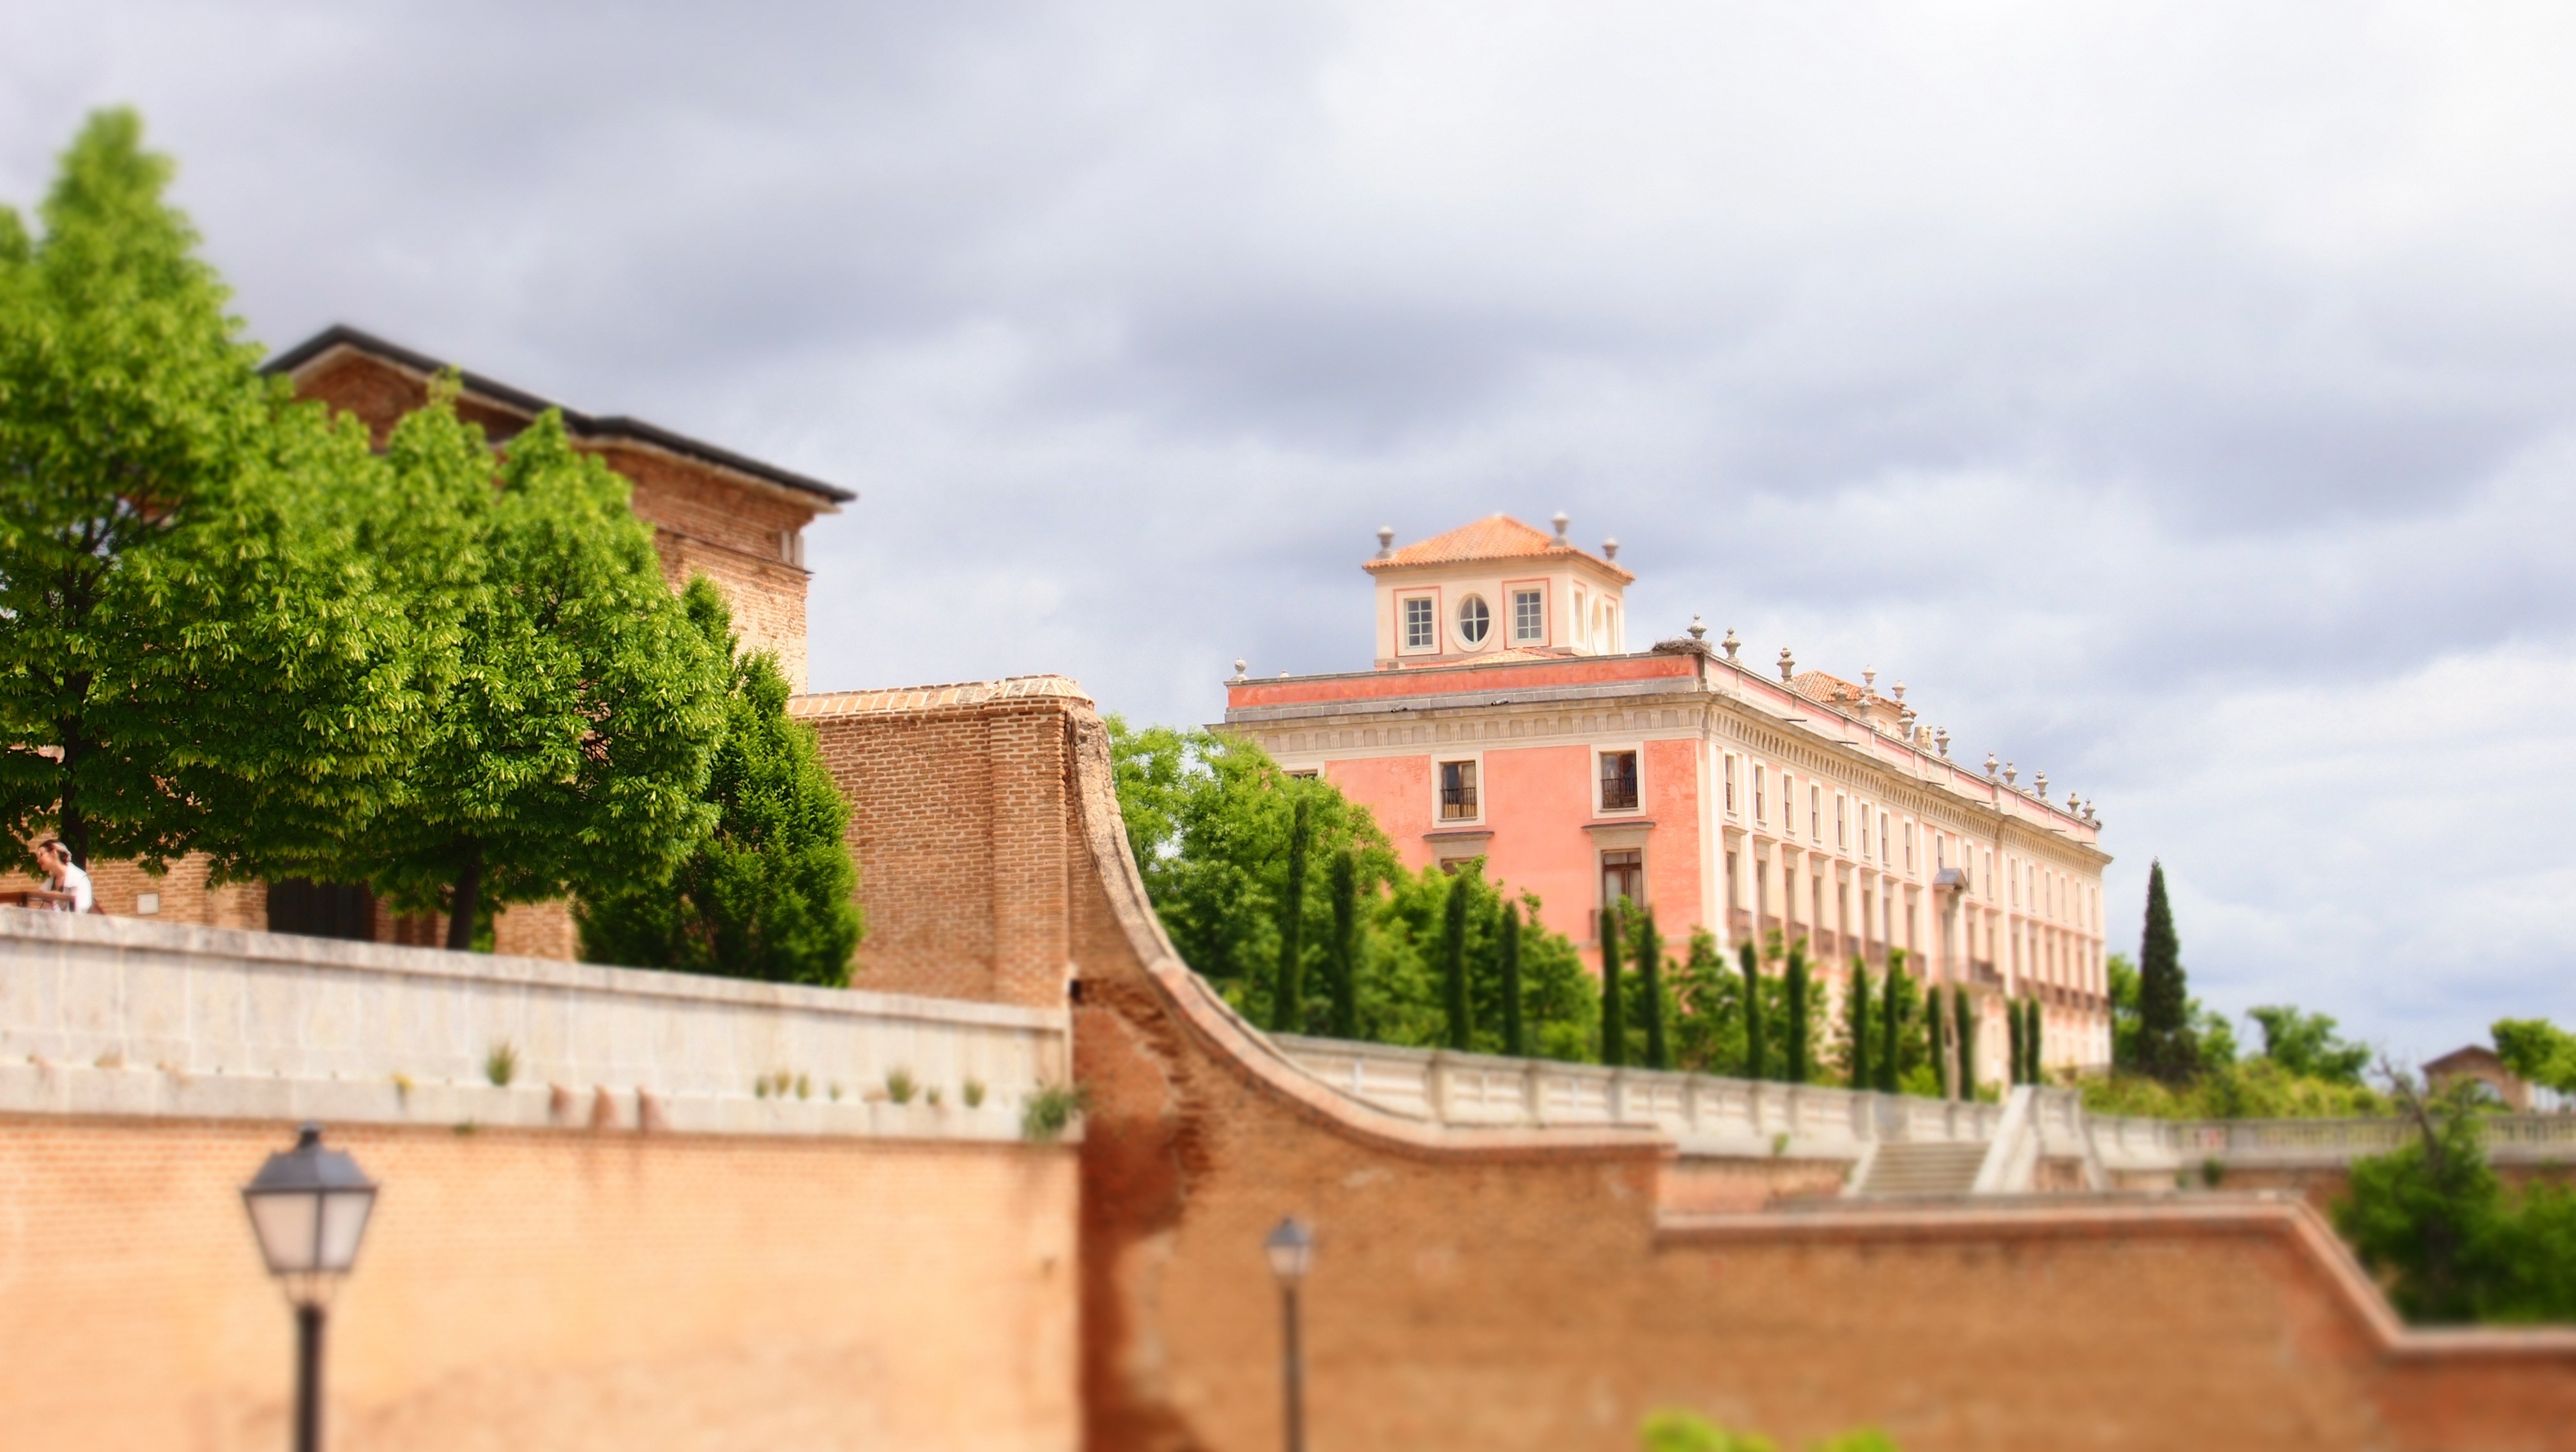
town, chateau, palace, panorama, plaza, facade, property, waterway, town square, campus, estate, neighbourhood, residential area